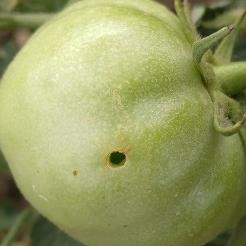
Crop: Tomato
Condition: helicoverpa-armigera-p